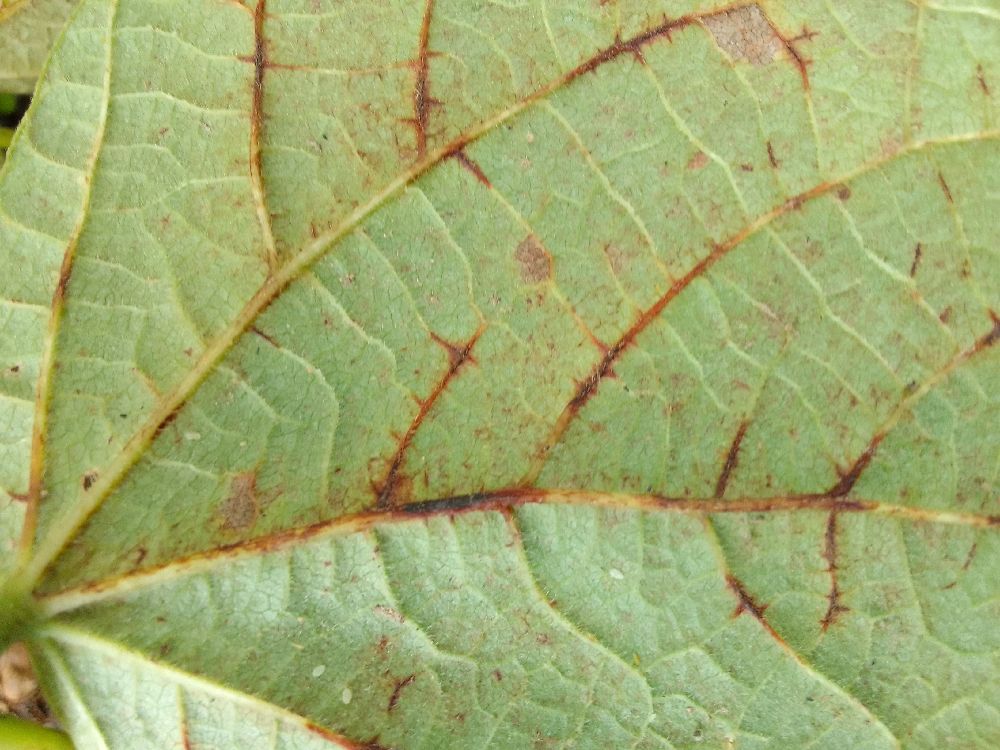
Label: anthracnose